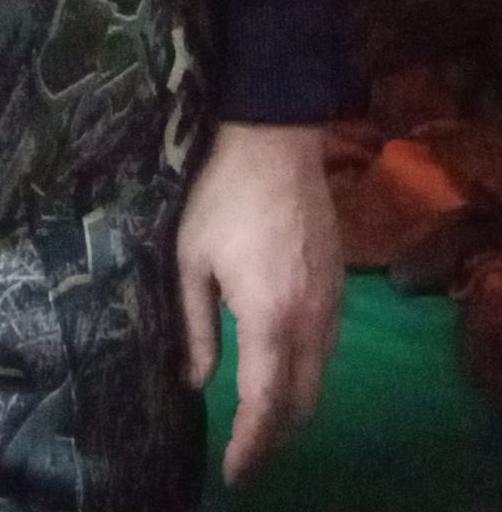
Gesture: no_gesture